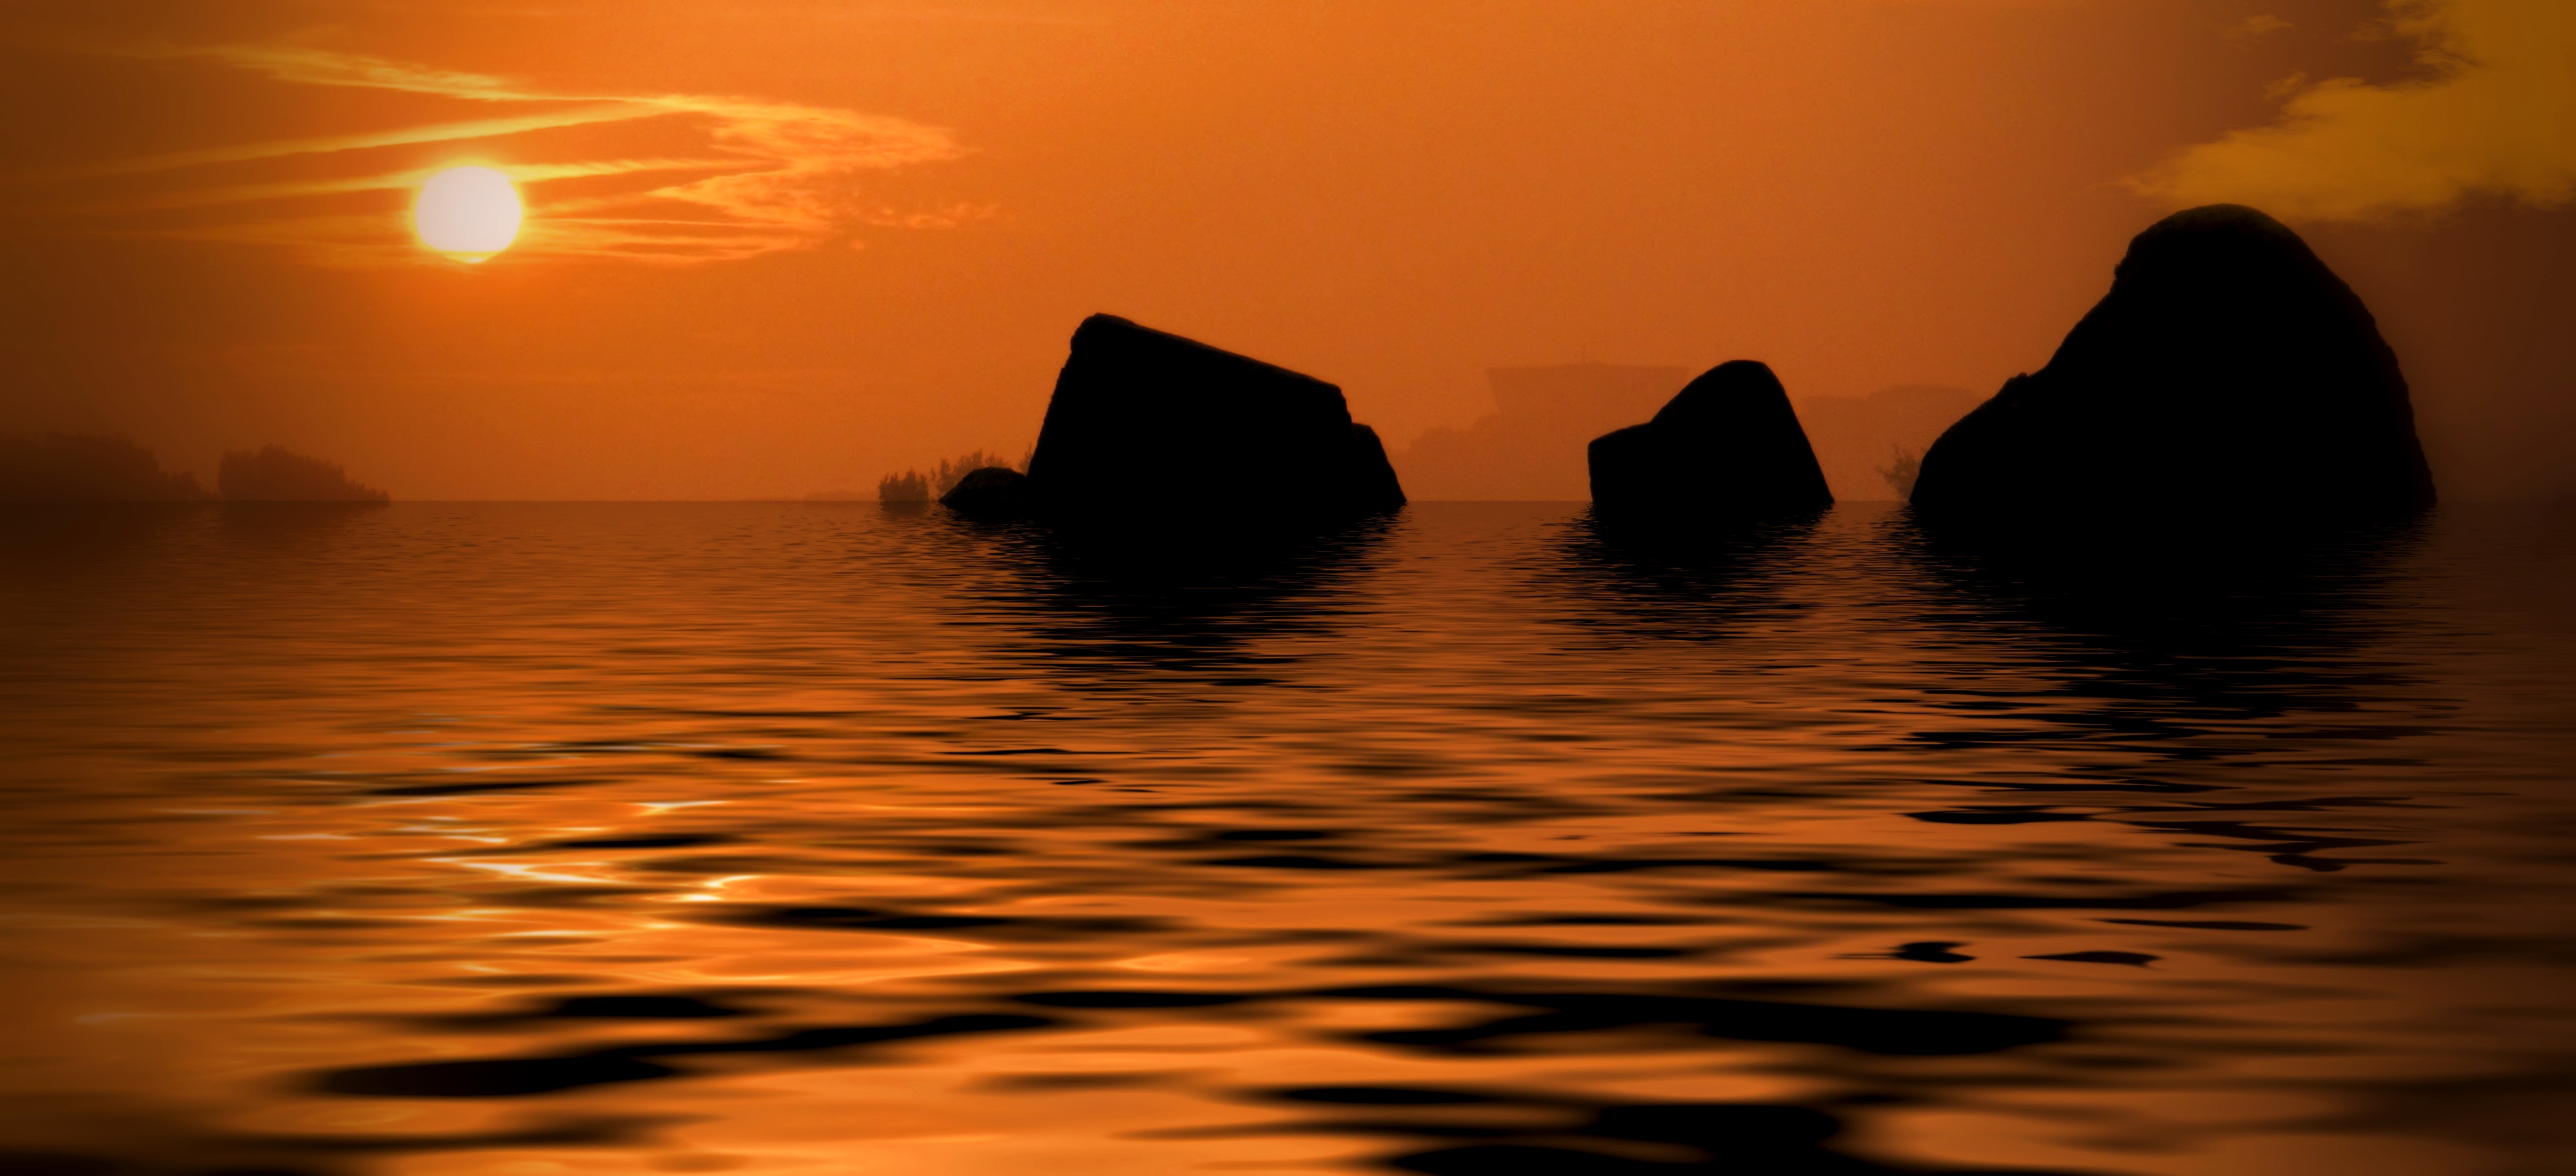
sea, coast, water, nature, rock, ocean, horizon, cloud, sky, sun, sunrise, sunset, sunlight, morning, wave, dawn, atmosphere, dusk, evening, golden, reflection, holiday, clouds, beautiful, mood, clouded sky, afterglow, atmospheric phenomenon